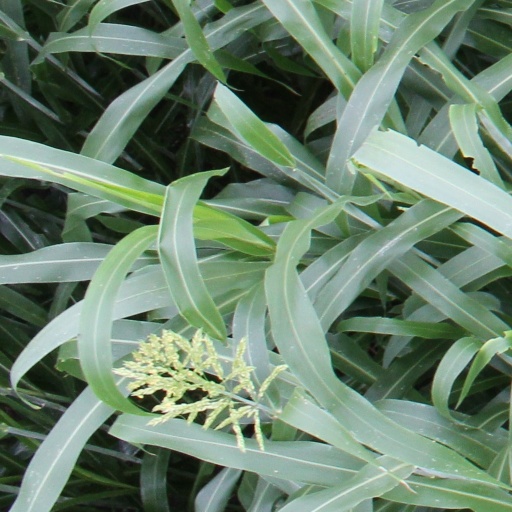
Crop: sorghum